Gabriel Bianco

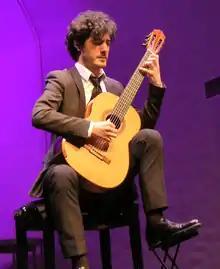

Gabriel Bianco (born 25 April 1988) is a French classical guitarist.